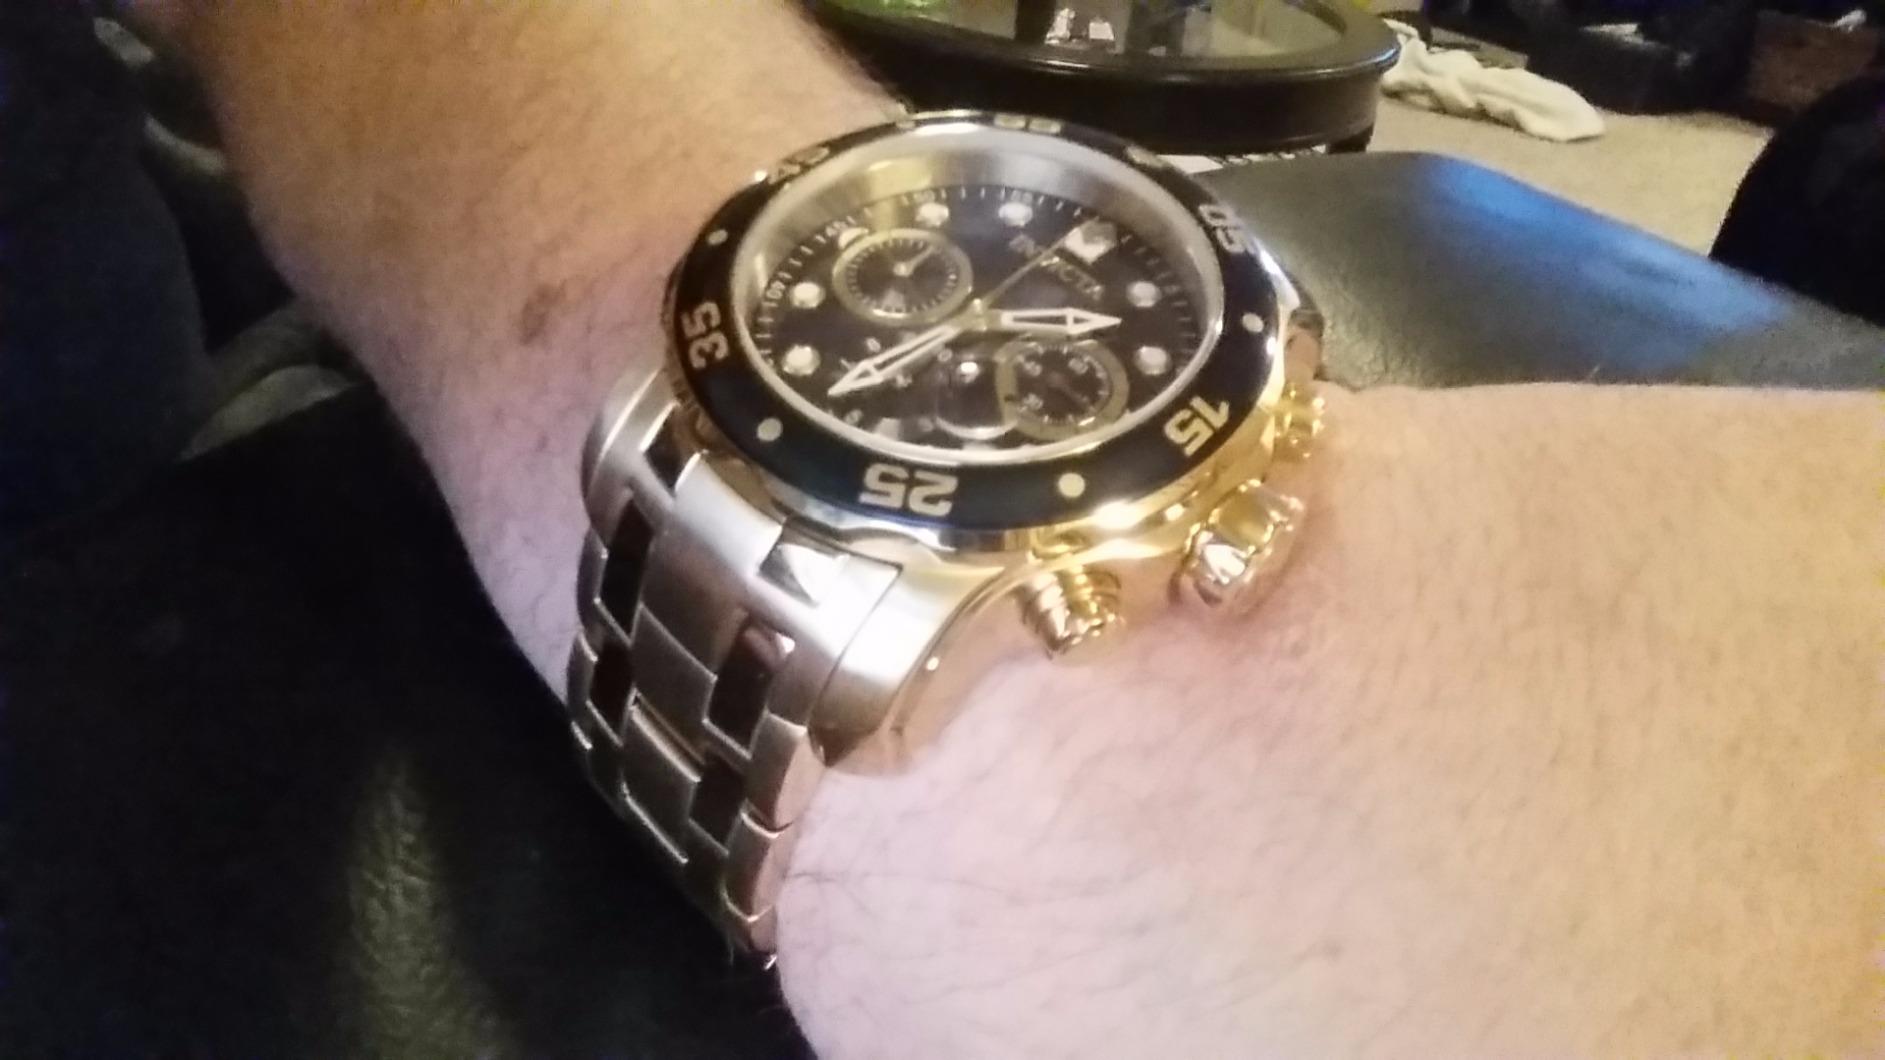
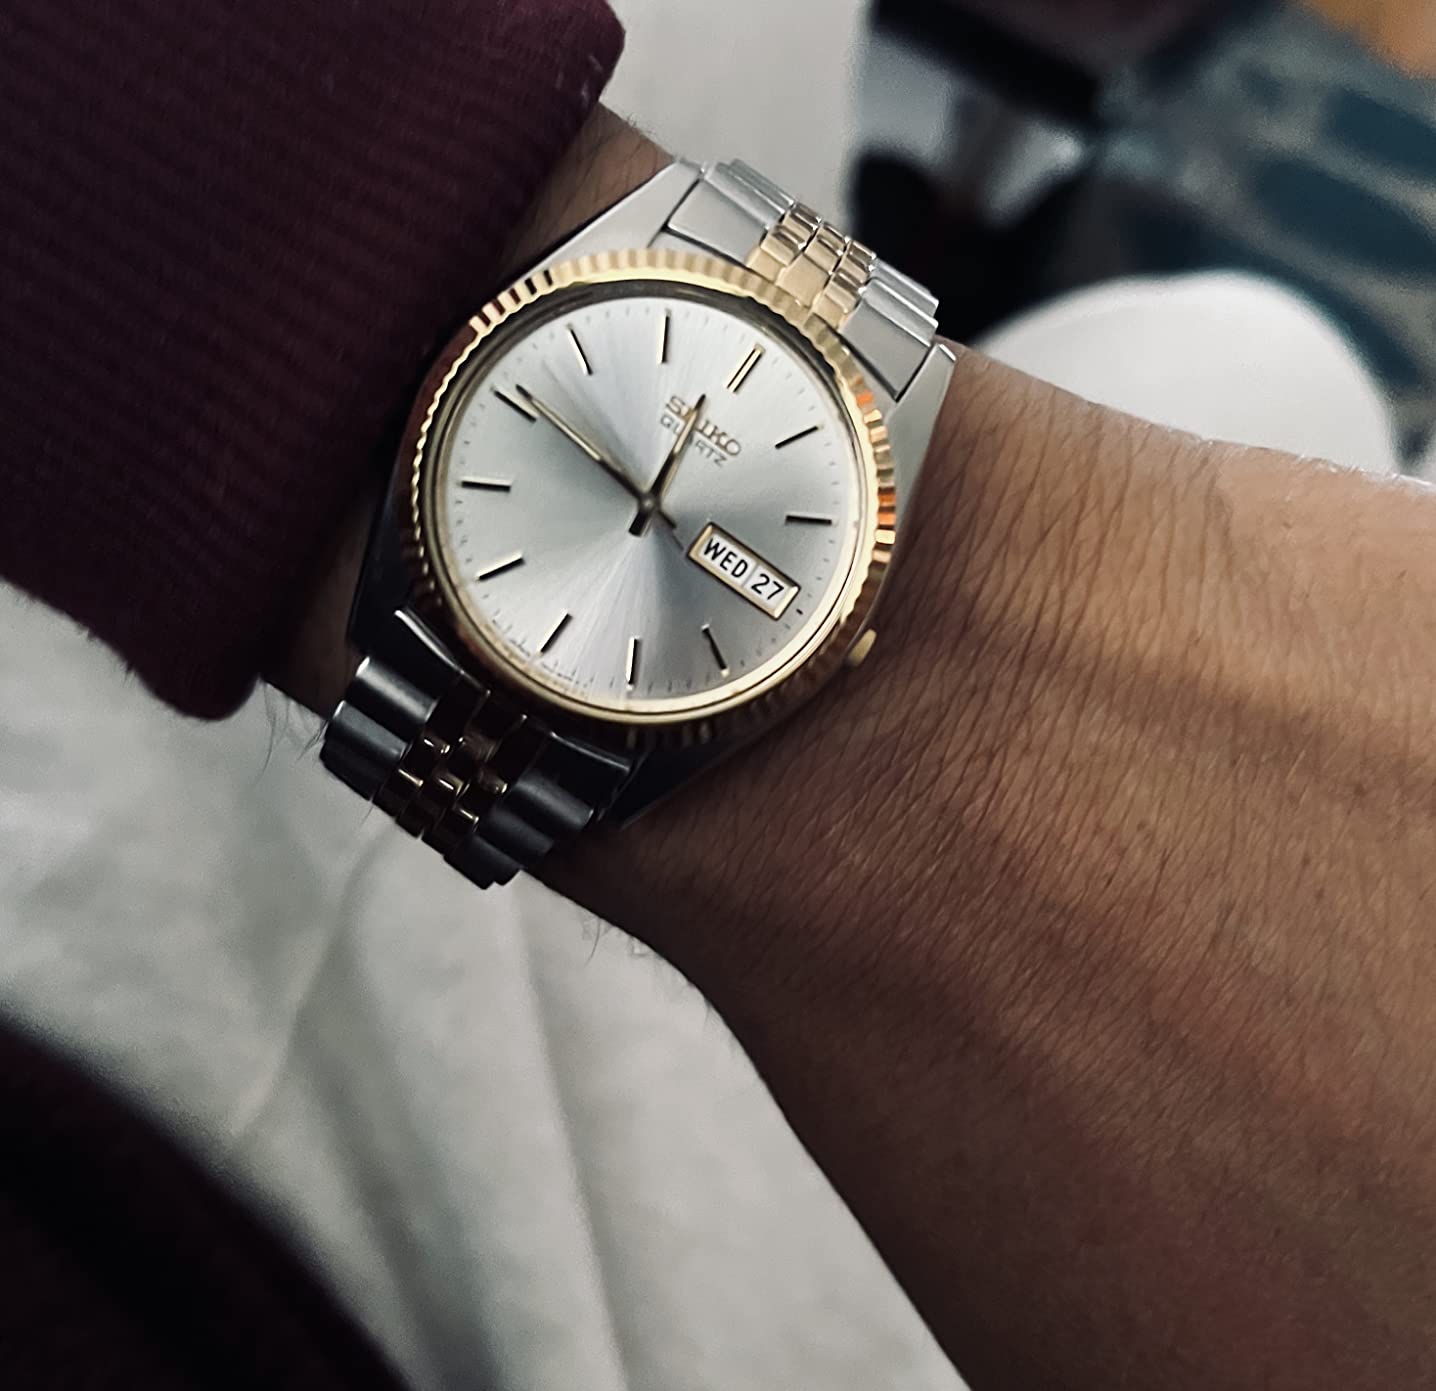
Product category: accessories_watch
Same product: no